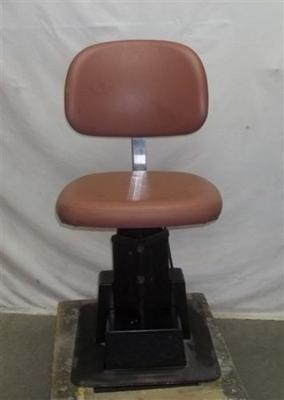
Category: chair